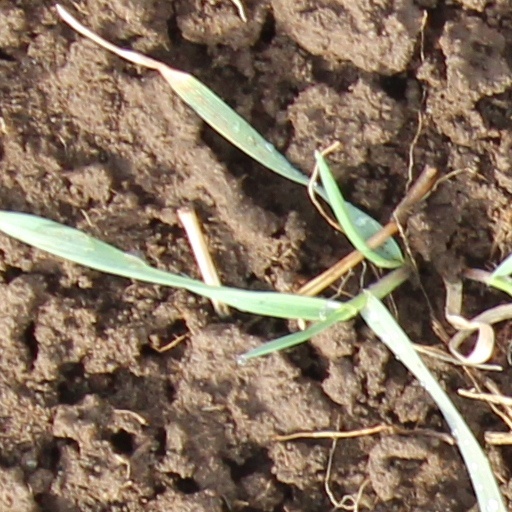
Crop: wheat